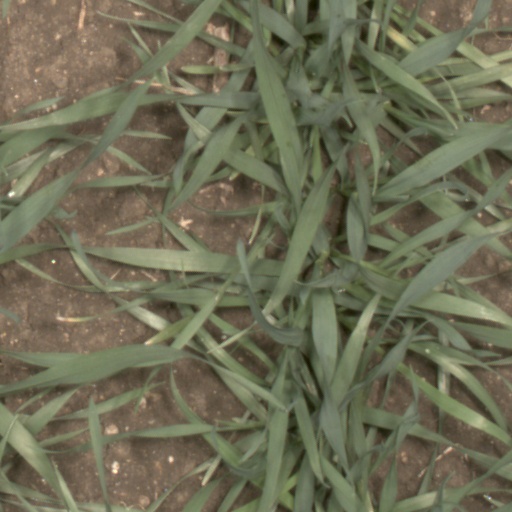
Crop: wheat